Reptilian humanoid

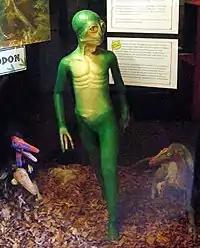
The Dinosauroid, a hypothetical anthropomorphic reptile.

Reptilian humanoids, also known as reptiloids, are anthropomorphic reptile‑like beings that appear in mythology, folklore, science fiction and modern conspiracy theories. In ancient traditions such as the Nāga of South and Southeast Asian belief systems, they are depicted as half‑human, half‑serpent divine or semi‑divine figures. In fiction, early portrayals include Robert E. Howard’s serpent men in the 1929 story "The Shadow Kingdom" and a range of later works featuring lizard‑like races in fantasy and science‑fiction literature and media. In conspiracy circles, most prominently popularized by David Icke in the 1990s, reptilian humanoids are alleged to be shape‑shifting aliens from systems such as Draco or Orion who inhabit world leadership and manipulate global events. These claims lack credible scientific evidence and are widely dismissed as pseudoscientific and unfounded.